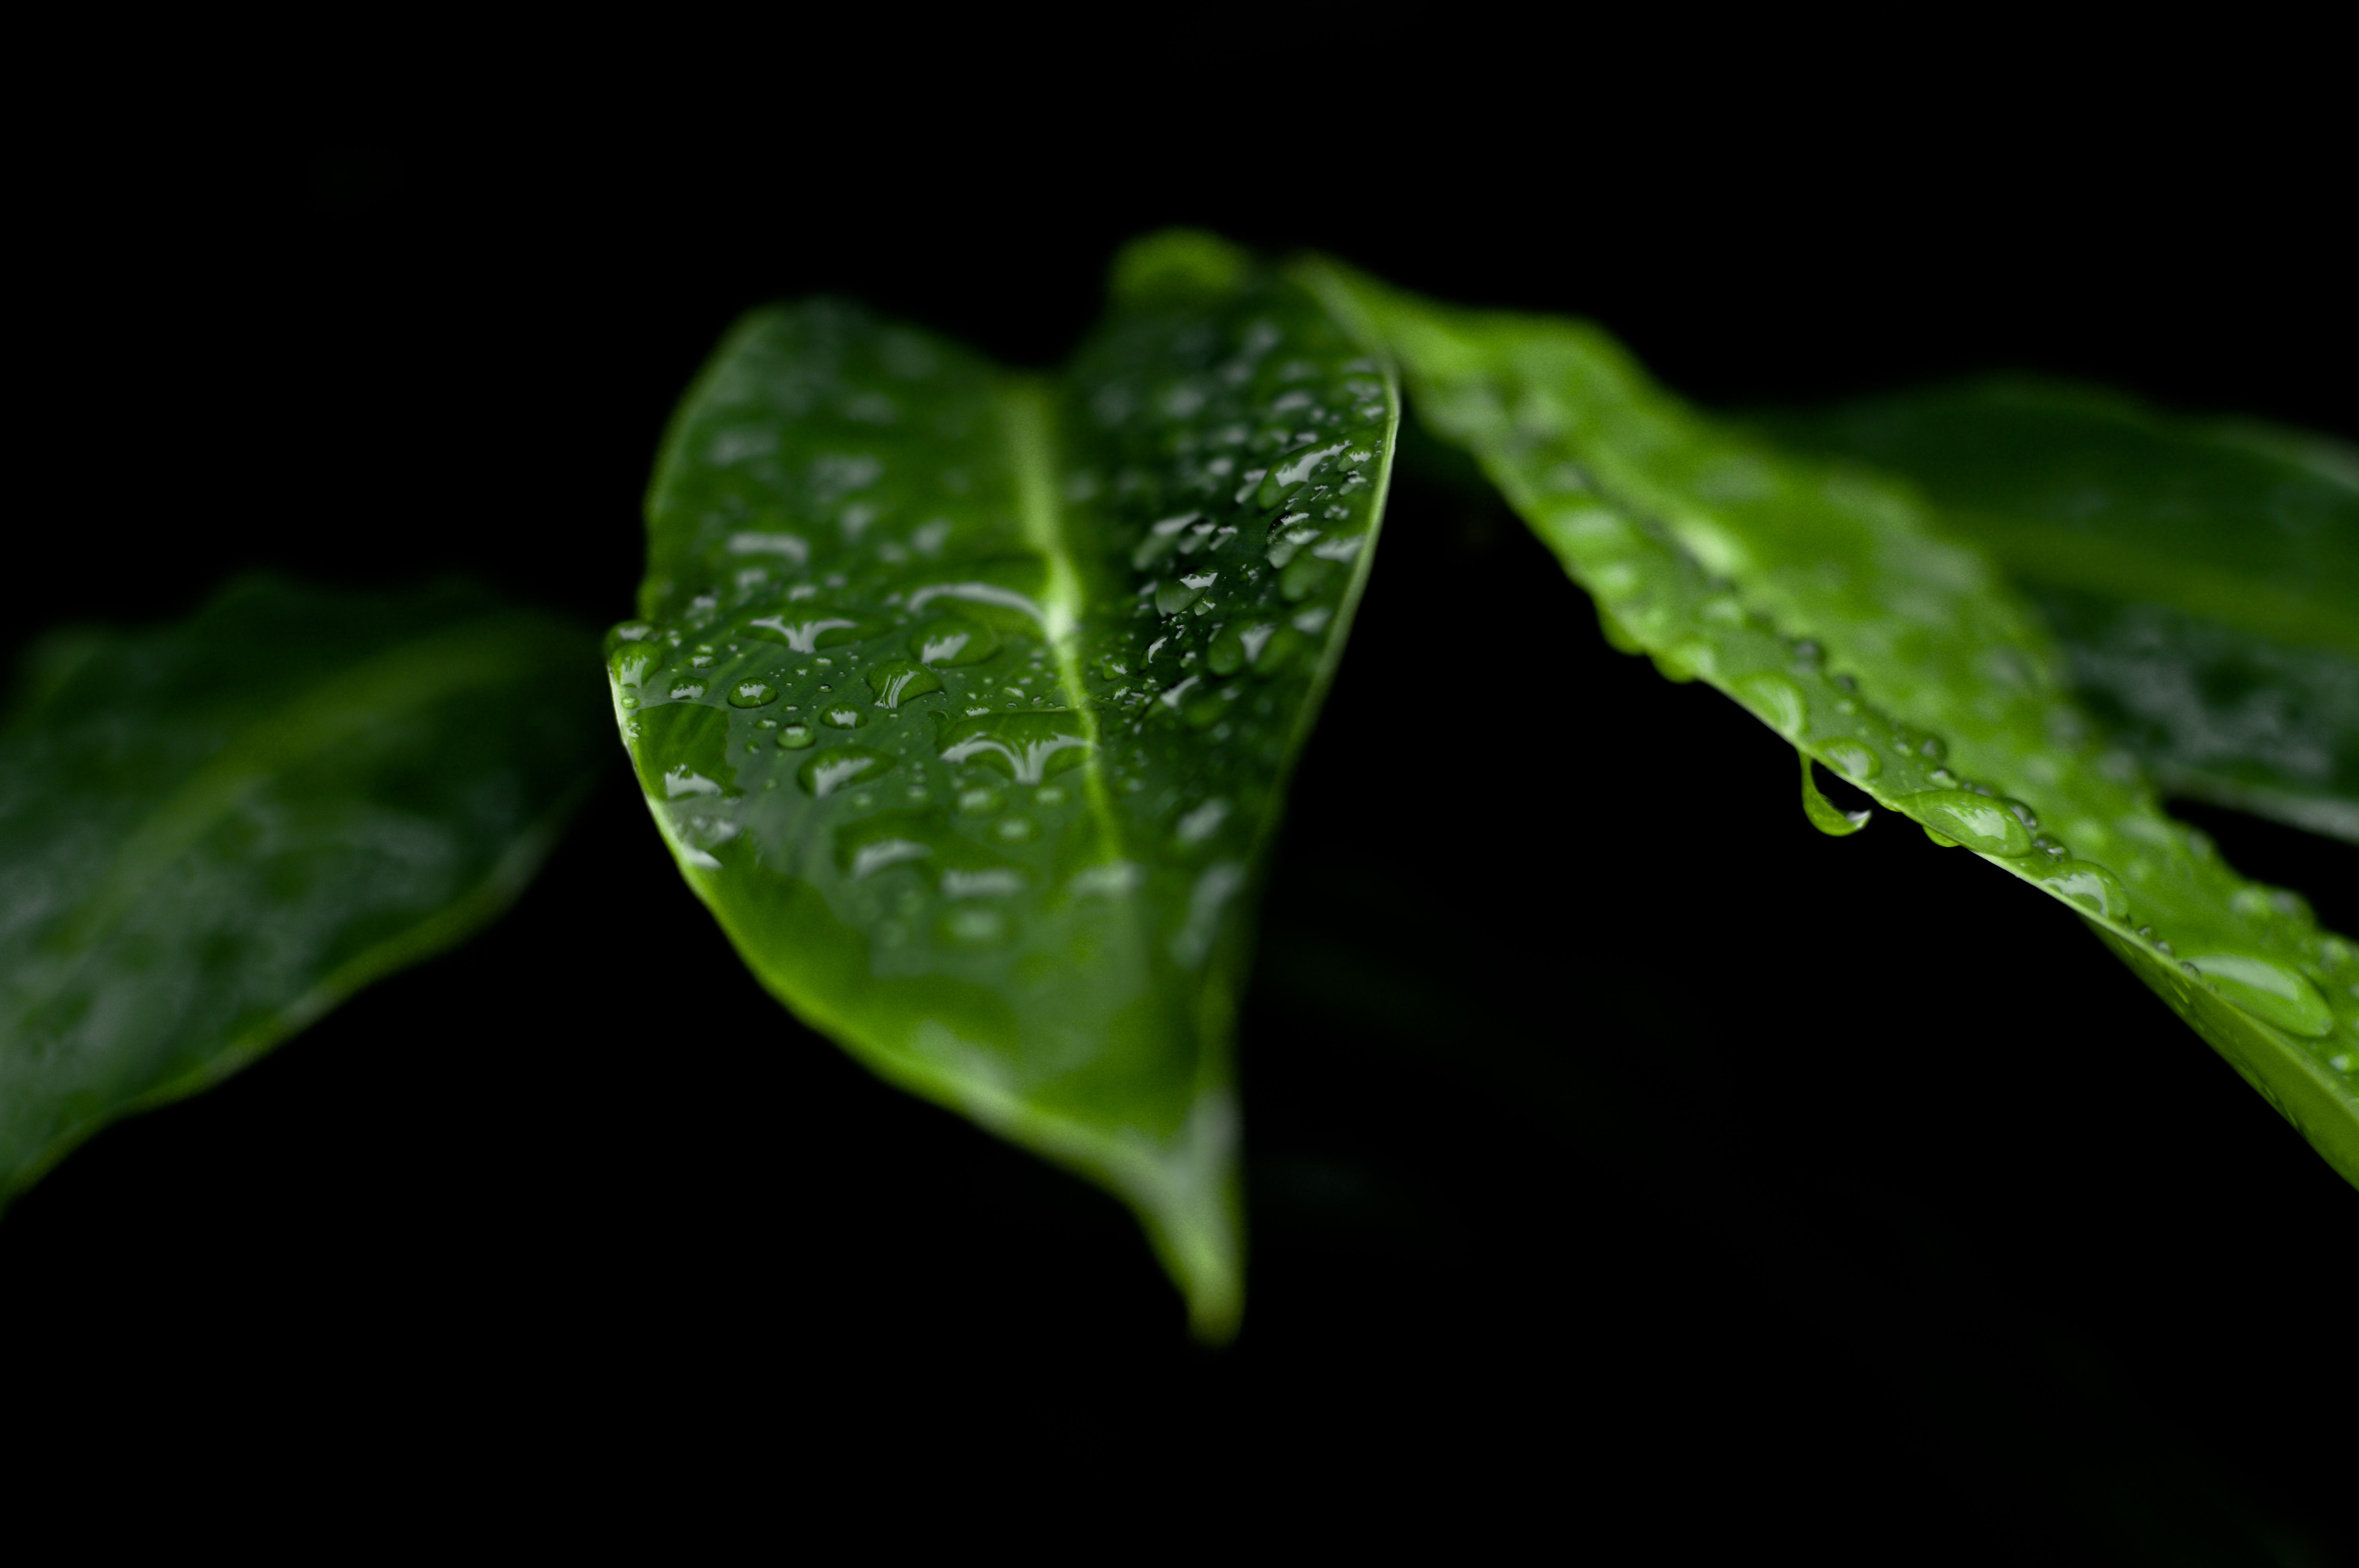
water, nature, drop, dew, plant, photography, leaf, flower, petal, wet, dark, green, flora, close up, leaves, background, raindrops, leafs, drops, moist, moisture, macro photography, annual plant, plant stem